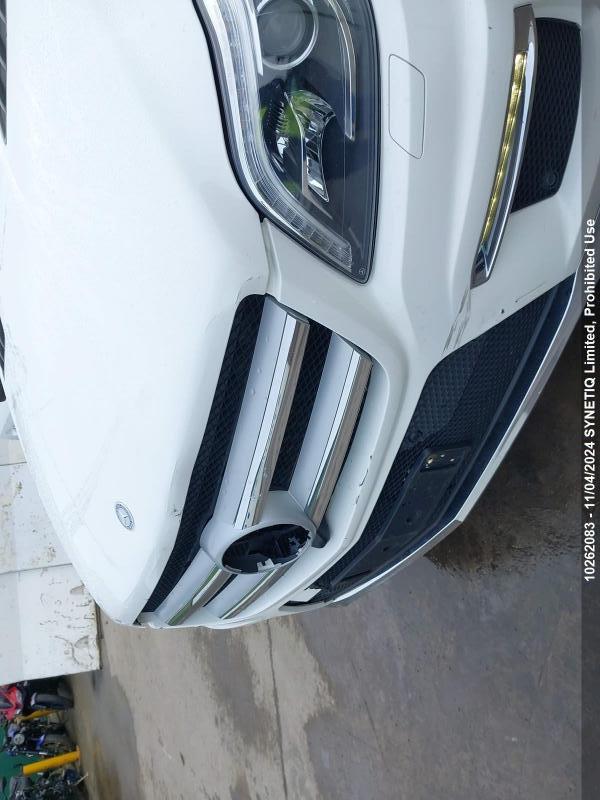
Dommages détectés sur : pare-choc avant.
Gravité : mineur